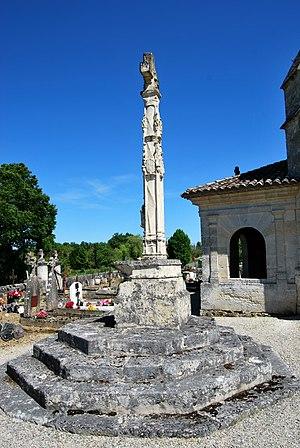
Croix de cimetière de Blésignac